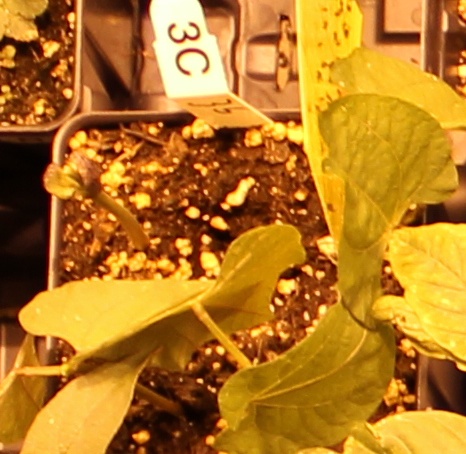
Label: Blackbean